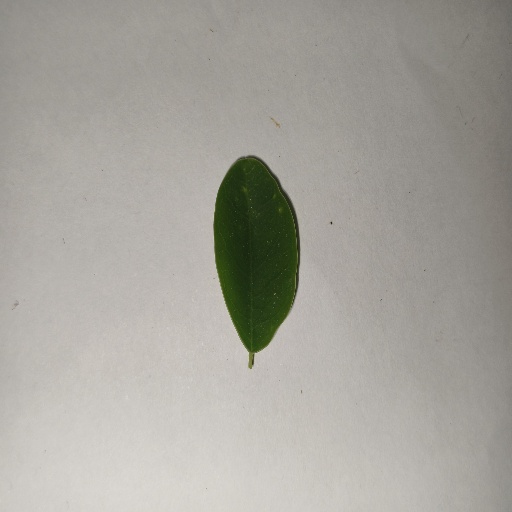
Species: Sojina
Leaf condition: Healthy Leaf